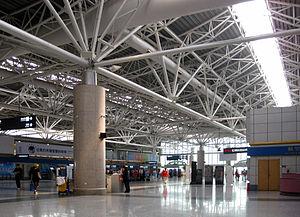
L'aéroport International de Nankin Lukou se trouve à Lukou, plus de 35 km au sud de Nankin, capitale de la province du Jiangsu, Chine.